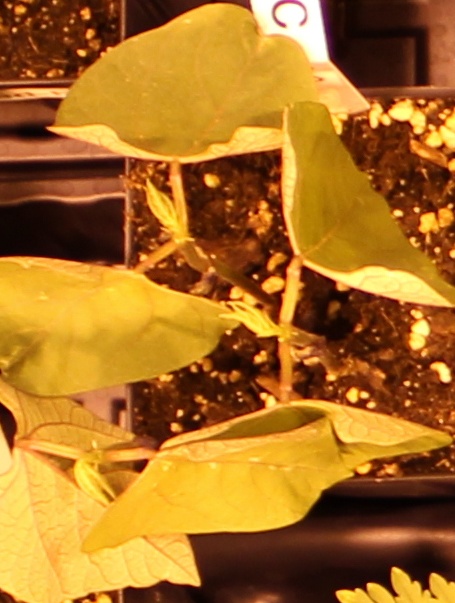
Label: Blackbean